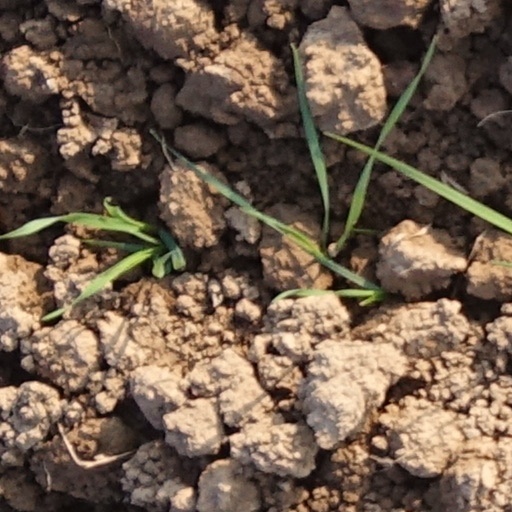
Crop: wheat